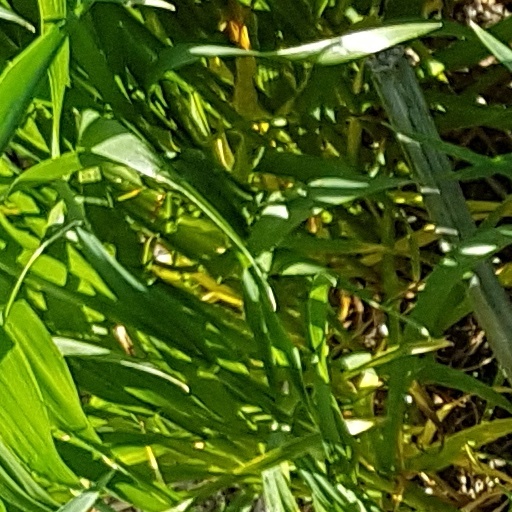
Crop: wheat